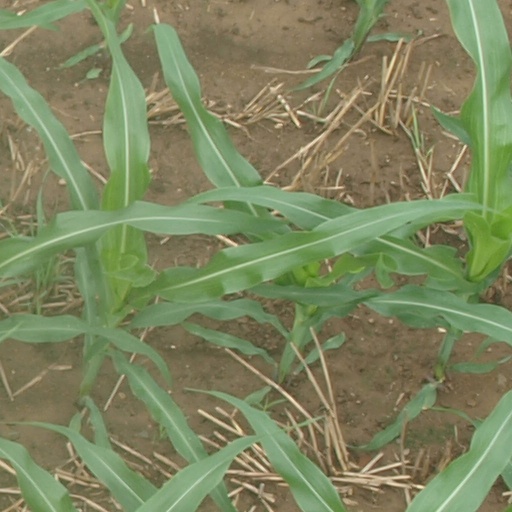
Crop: maize; corn